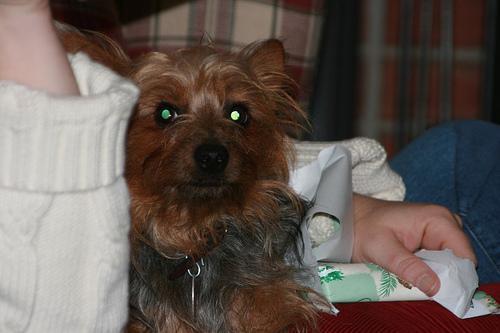
silky_terrier